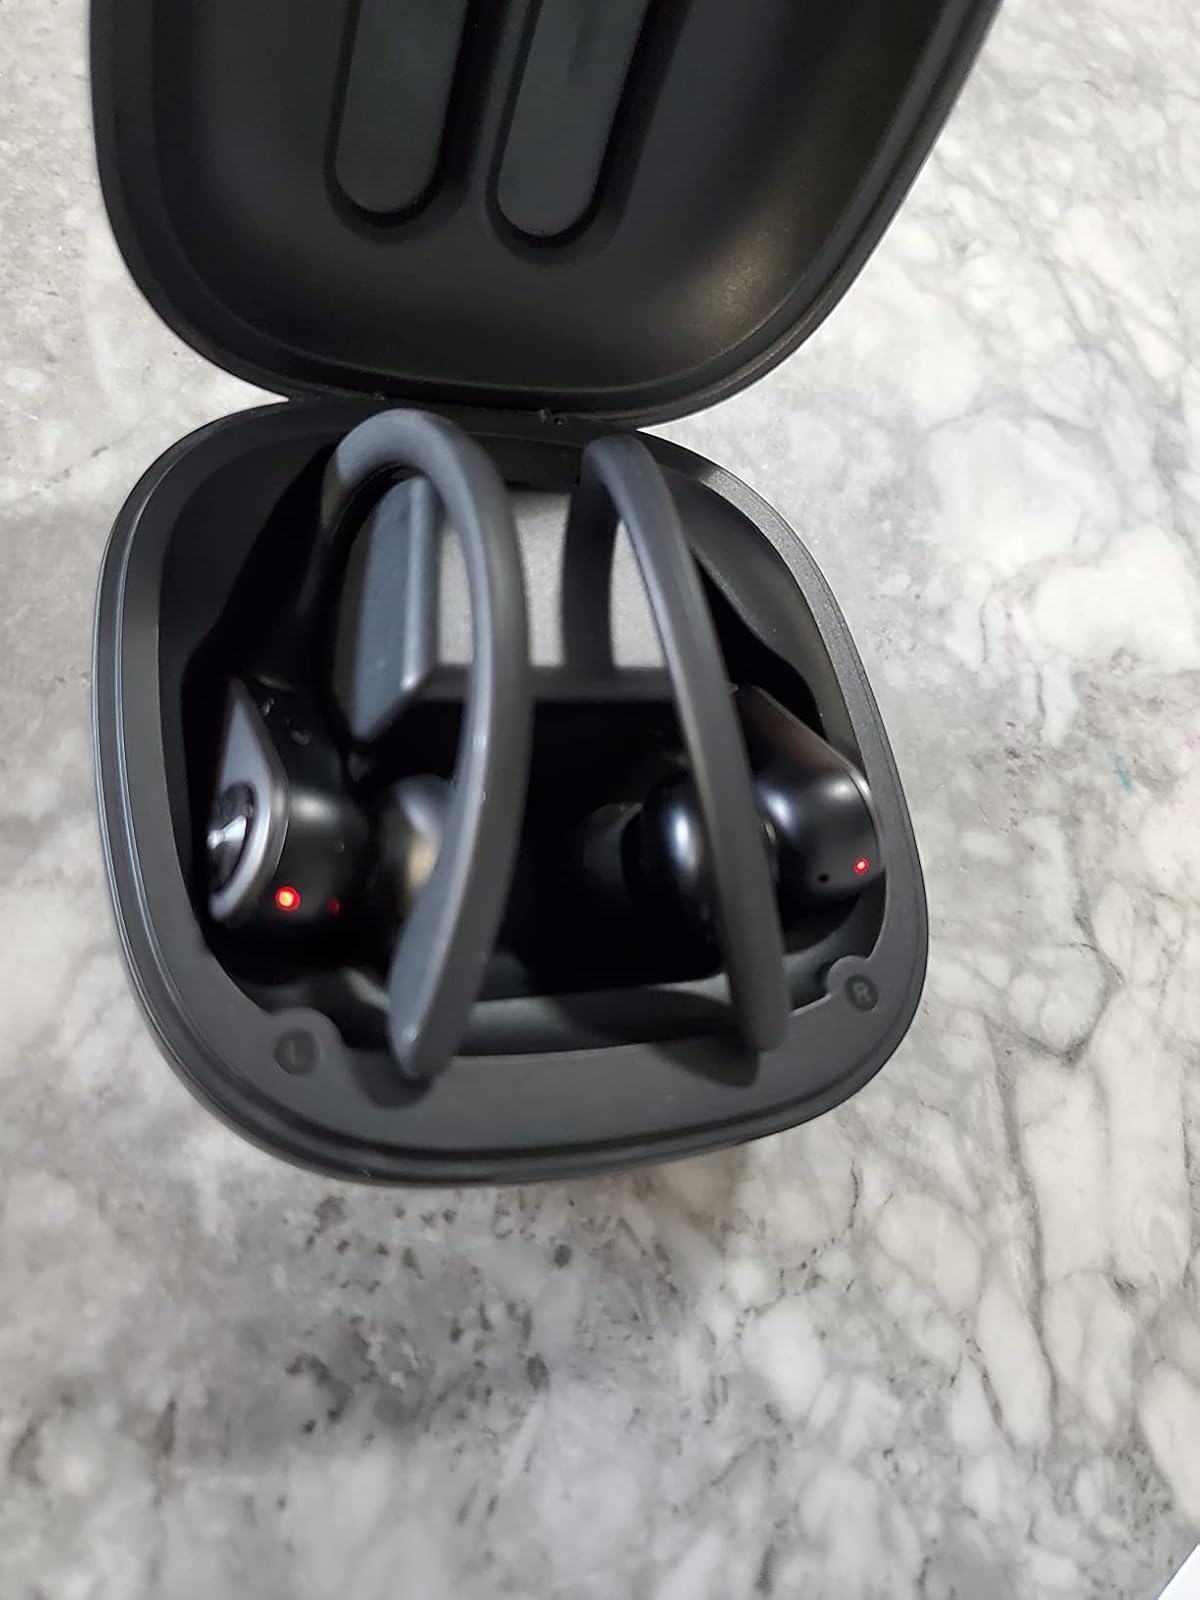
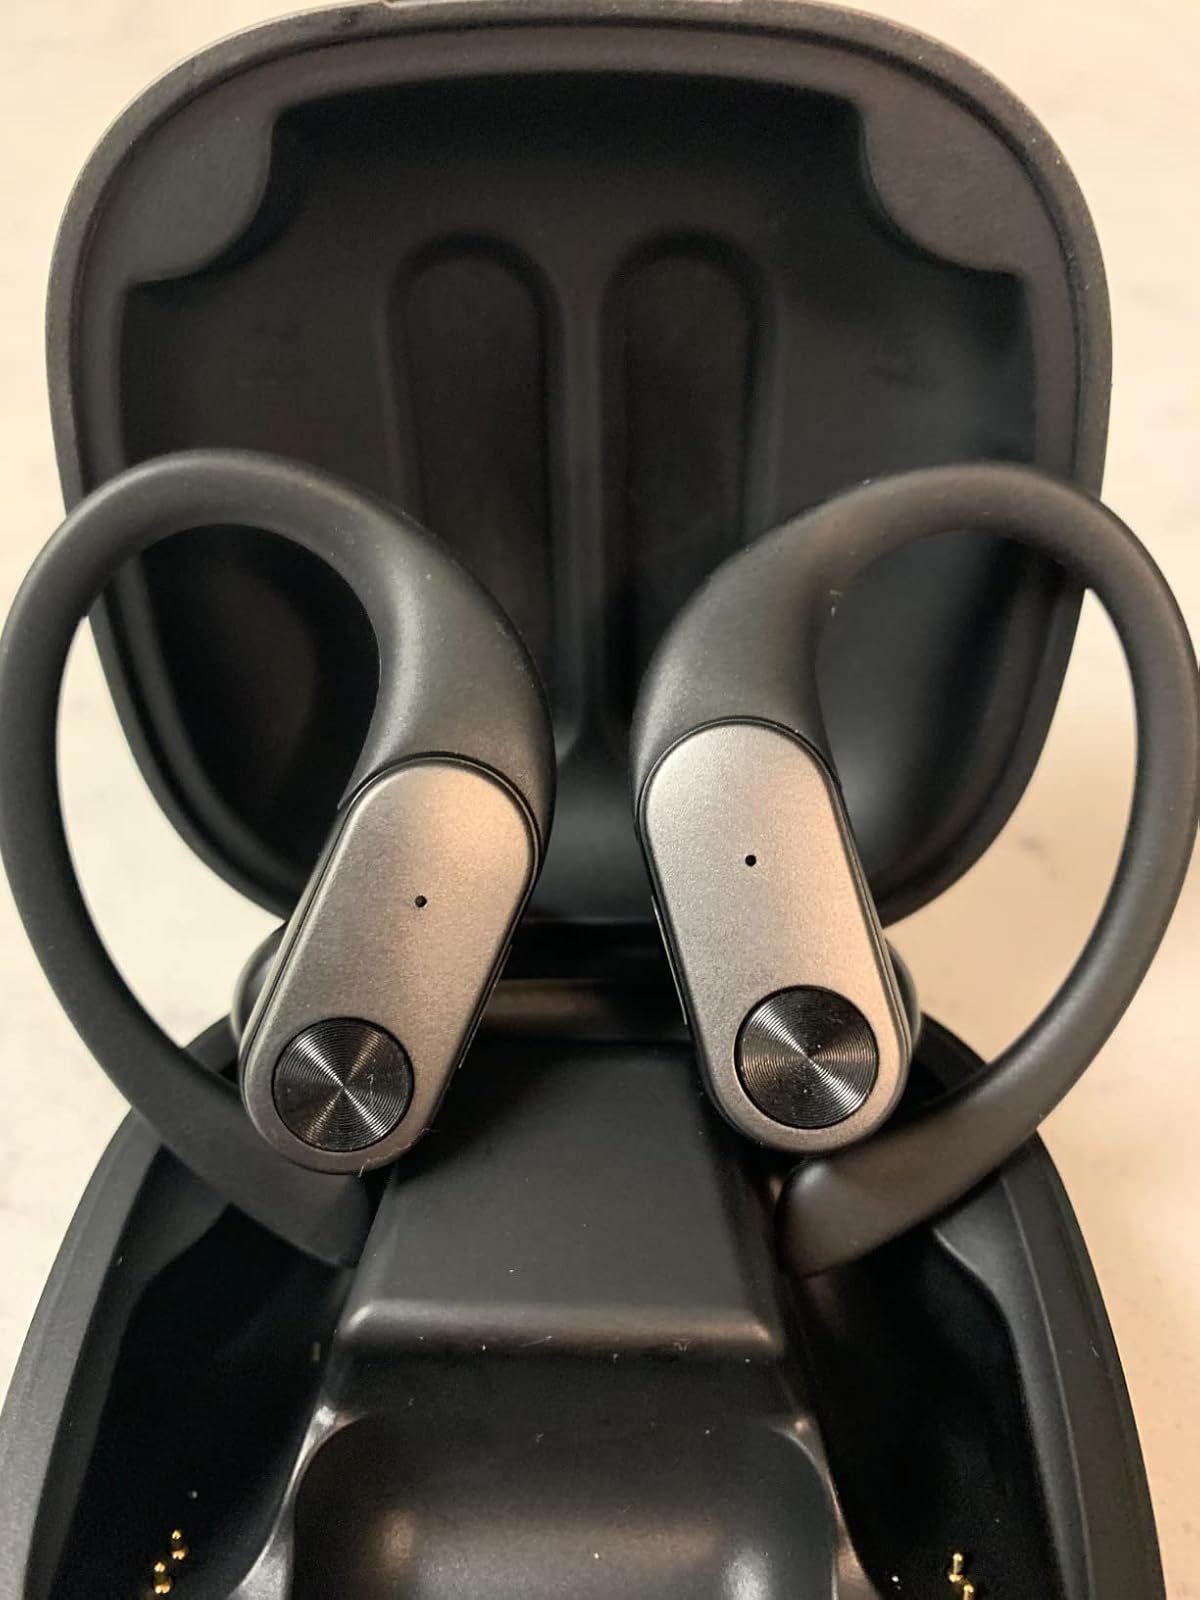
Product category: earbuds
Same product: yes